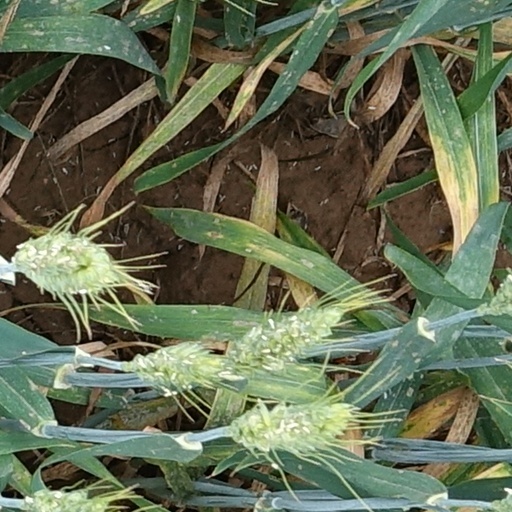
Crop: wheat